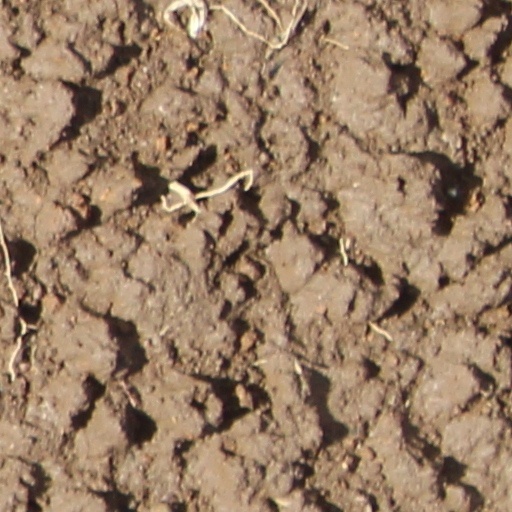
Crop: wheat